Toronto waterfront

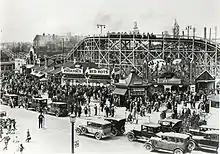
Opened in 1922, Sunnyside Amusement Park was an amusement park that operated along Toronto's waterfront until 1955.

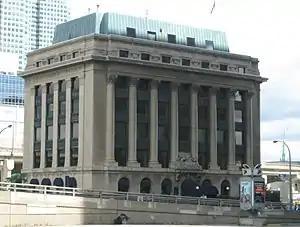
Headquarters of Toronto Port Authority (TPA). The TPA was established in 1999, replacing the Toronto Harbour Commission.

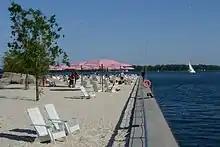
Opened in 2010, Sugar Beach is an urban beach at East Bayfront.

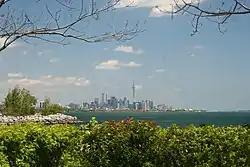
The Toronto skyline from Humber Bay Park, a municipal park located at the mouth of Mimico Creek. The Creek drains into Lake Ontario from the western waterfront.

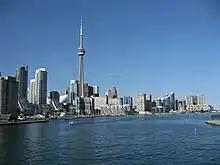
View of Toronto Harbour from the Western Gap at Billy Bishop Island Airport. The Gap serves as the Harbour's western access point.

Etobicoke Creek forms the western border of the city of Toronto dividing it with neighbouring Mississauga, and its portion of the Lake Ontario waterfront. The Etobicoke section of the lakeshore is mainly privately owned with parklands and public lands. The neighbourhoods north of the lake are the former villages of Mimico, New Toronto and Long Branch, developed as suburbs of the original city. While in close proximity to the lake, these areas are also just to the south of the industrial belt surrounding the CNR rail line. Notable sights on this part of the waterfront include the lakeshore campus of Humber College, housed in a historic former asylum, and Humber Bay Park, and large park at the outlet of Mimico Creek. Both these sites have marinas. More parkland along the lakeshore is being built with the goal to extend the waterfront route of Martin Goodman Trail as far west as Long Branch.